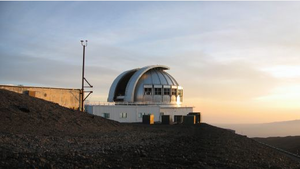
Le télescope infrarouge du Royaume-Uni est un télescope infrarouge de 3,8 mètres de diamètre situé au sommet du Mauna Kea à Hawaï et faisant partie des observatoires du Mauna Kea. Il est le deuxième plus grand télescope infrarouge du monde. Il était géré jusqu'en 2014 par le Joint Astronomy Centre à Hilo. Le télescope appartenait au Science and Technology Facilities Council du Royaume-Uni avant son transfert fin 2014 à l'université de Hawaï.